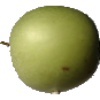
Label: Apple Granny Smith 1